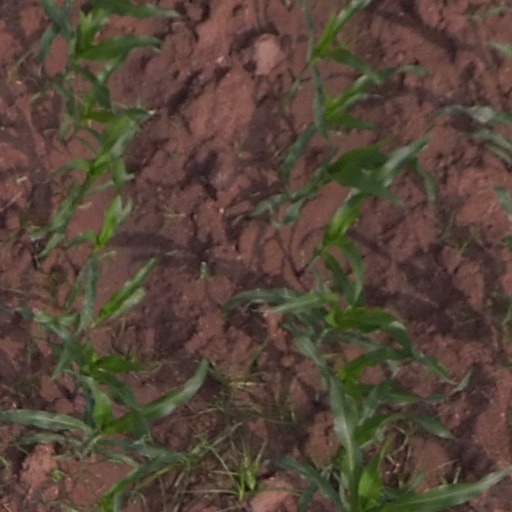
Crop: maize; corn